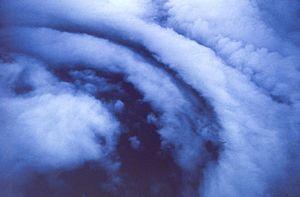
Le programme Stormfury était une expérience d’ensemencement des nuages des cyclones tropicaux avec de l’iodure d'argent pour en diminuer l’intensité. Le programme était financé de 1962 à 1983 par le gouvernement des États-Unis et sous la supervision du Weather Bureau et de son successeur le National Weather Service.